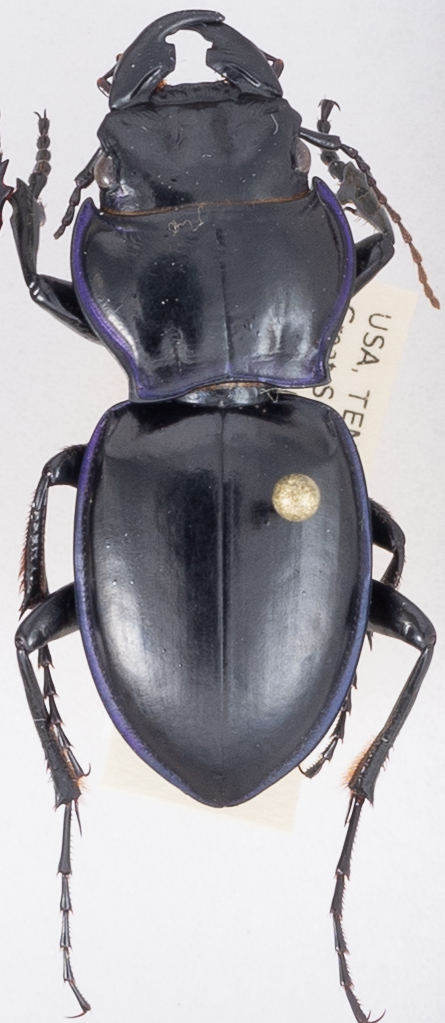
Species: Pasimachus punctulatus
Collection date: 2017-05-30
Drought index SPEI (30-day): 0.9
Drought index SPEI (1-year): -0.8
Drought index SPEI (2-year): -0.54